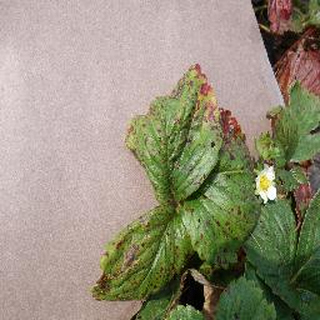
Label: strawberry_leaf_scorch